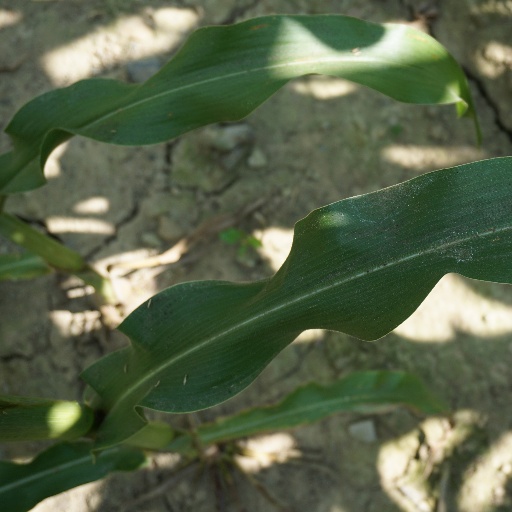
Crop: maize; corn